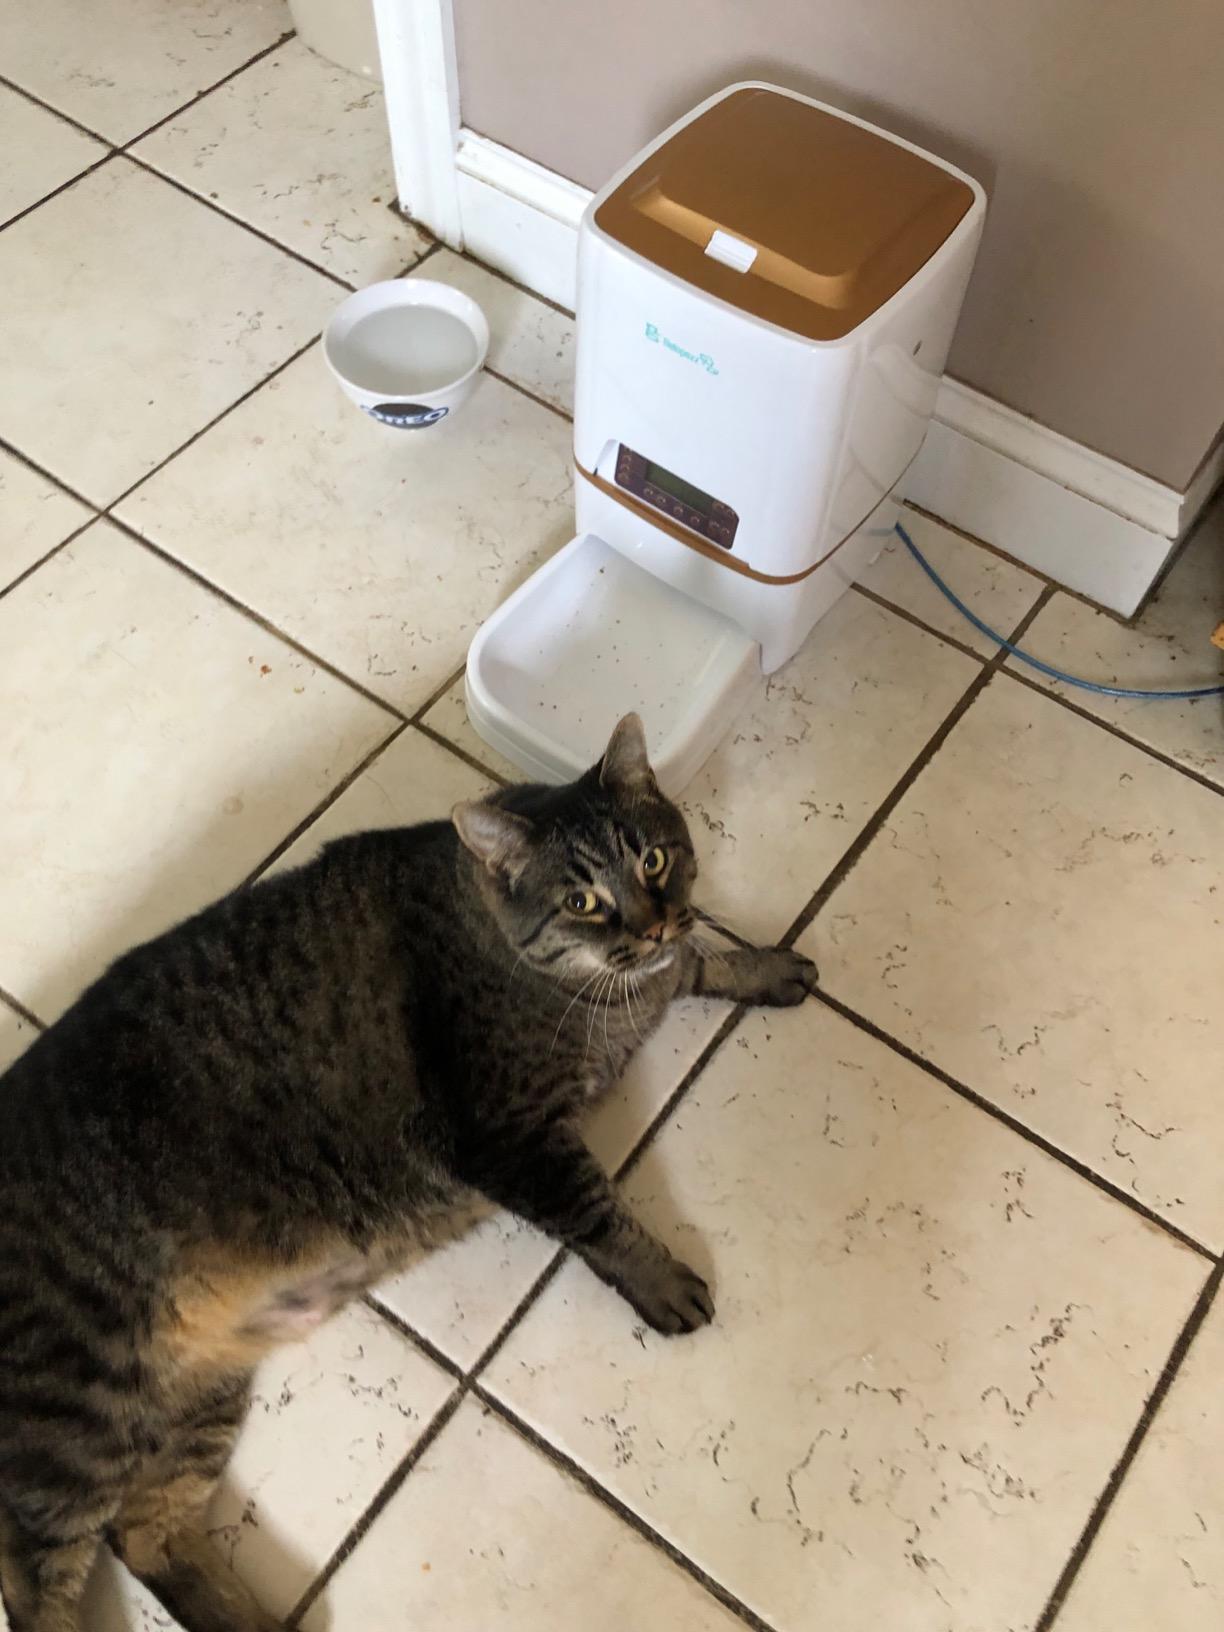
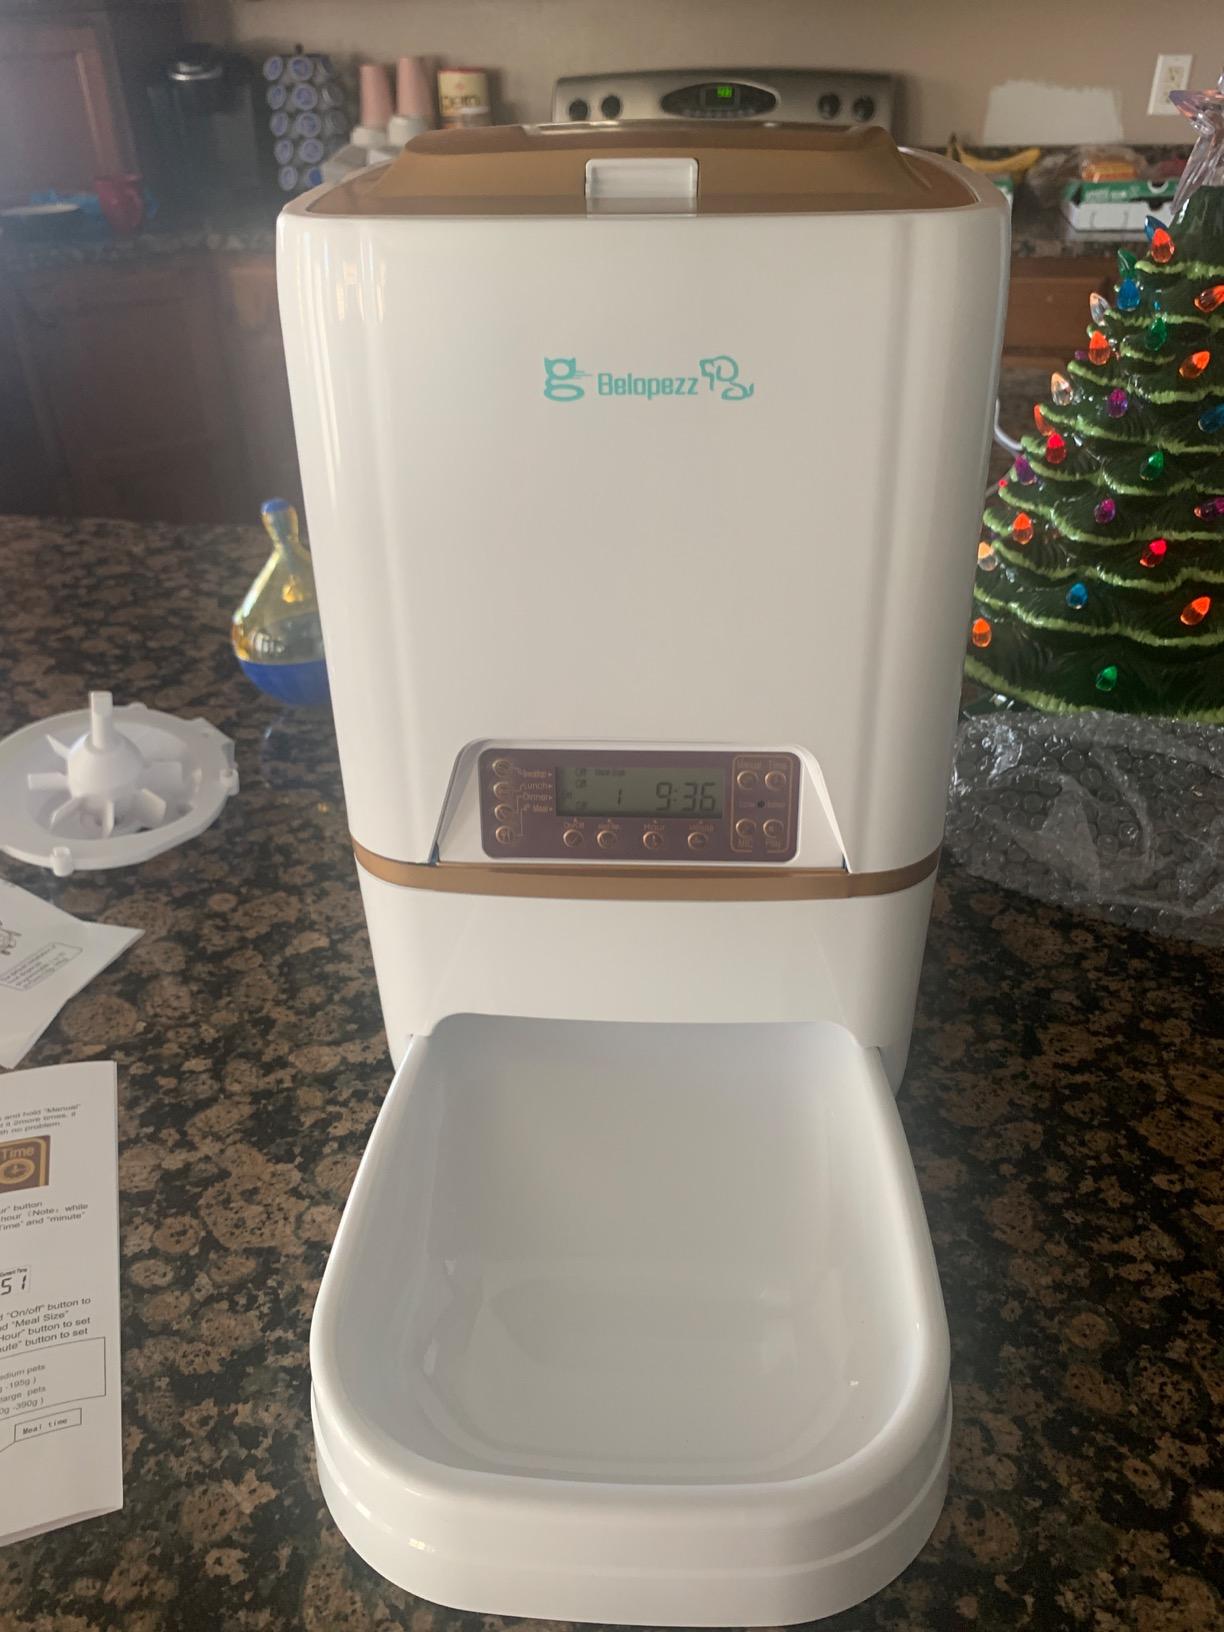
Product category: items_feeder
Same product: yes